Casimir de Rochechouart, 11th Duke of Mortemart

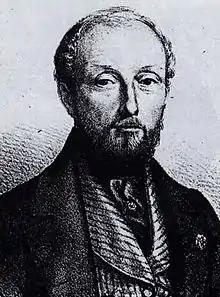
Casimir de Rochechouart, 11th Duke of Mortemart

Casimir-Louis-Victurnien de Rochechouart, 11th Duke of Mortemart (20 March 1787, Paris – 1 January 1875, Neauphle-le-Vieux), prince of Tonnay-Charente, then Baron of Mortemart and of the Empire, 11th duke of Mortemart and peer of France (1814), was a French soldier, diplomat and politician. In 1830 Charles X of France made him president of the Conseil des ministres.